Moselem Farms Mill

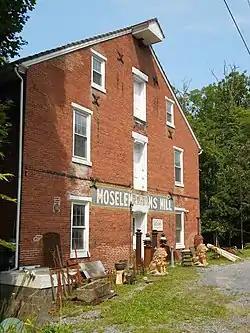
Moselem Farms Mill on the NRHP since November 8, 1990. At the junction of Pennsylvania Route 662 and Forge Road, Richmond Township, Berks County, Pennsylvania

Moselem Farms Mill is a historic grist mill located in Richmond Township, Berks County, Pennsylvania. The mill was built about 1860, and is a 2 1/2-story, with basement, banked brick building on a stone foundation. It measures 45 feet, 4 inches, by 50 feet. The merchant mill was built as part of an iron furnace complex.